Mariana Klaveno

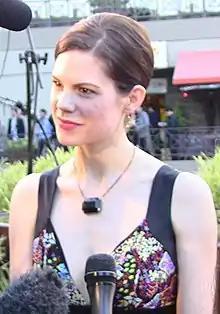
Klaveno in 2010

Klaveno was cast in HBO's "True Blood" in the role of Lorena, the vampire "maker" of the main character Bill Compton. She first appeared in the fifth episode of season one and became a regular with starring credits in the second half of season two. Klaveno was nominated with the starring cast for the "Outstanding Performance by an Ensemble in a Drama Series" at the 16th Screen Actors Guild Awards in January 2010. She and her costar Stephen Moyer were awarded the "Holy Shit Scene of the Year" award at the Spike 2010 Scream Awards for their scene in season three where Bill turns Lorena's head around 180 degrees while having sex.